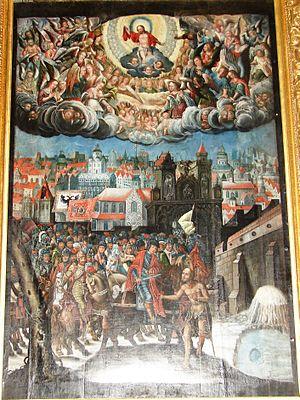
La basilique-archicathédrale Saint-Pierre-et-Paul de Poznań est une église située à Poznań en Pologne. Dédiée à l'apôtre saint Pierre et à saint Paul de Tarse, elle est le siège de l'archidiocèse métropolitain de Poznań. Incendiée, démolie et reconstruite à plusieurs reprises, elle est actuellement de style néo-gothique.